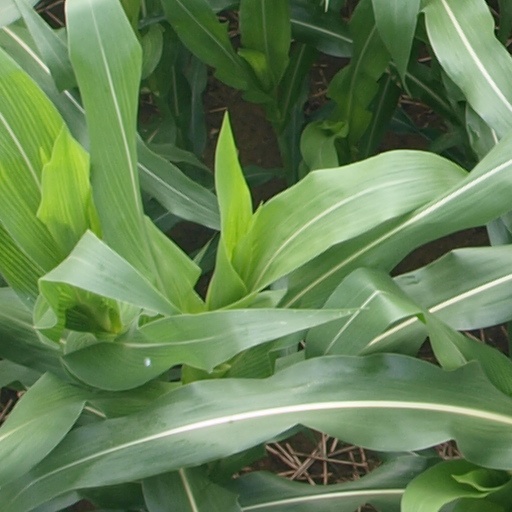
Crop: maize; corn